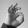
ASL letter: F